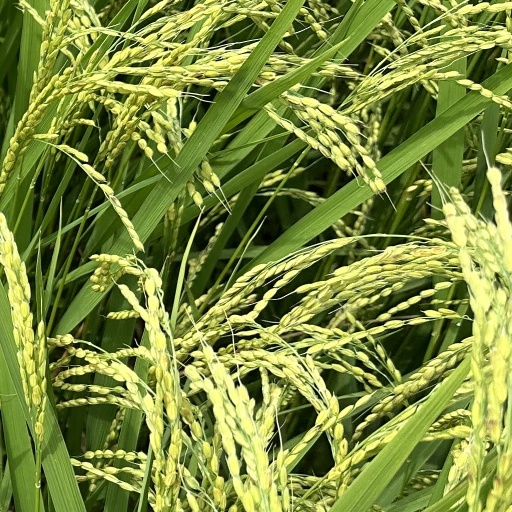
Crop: rice